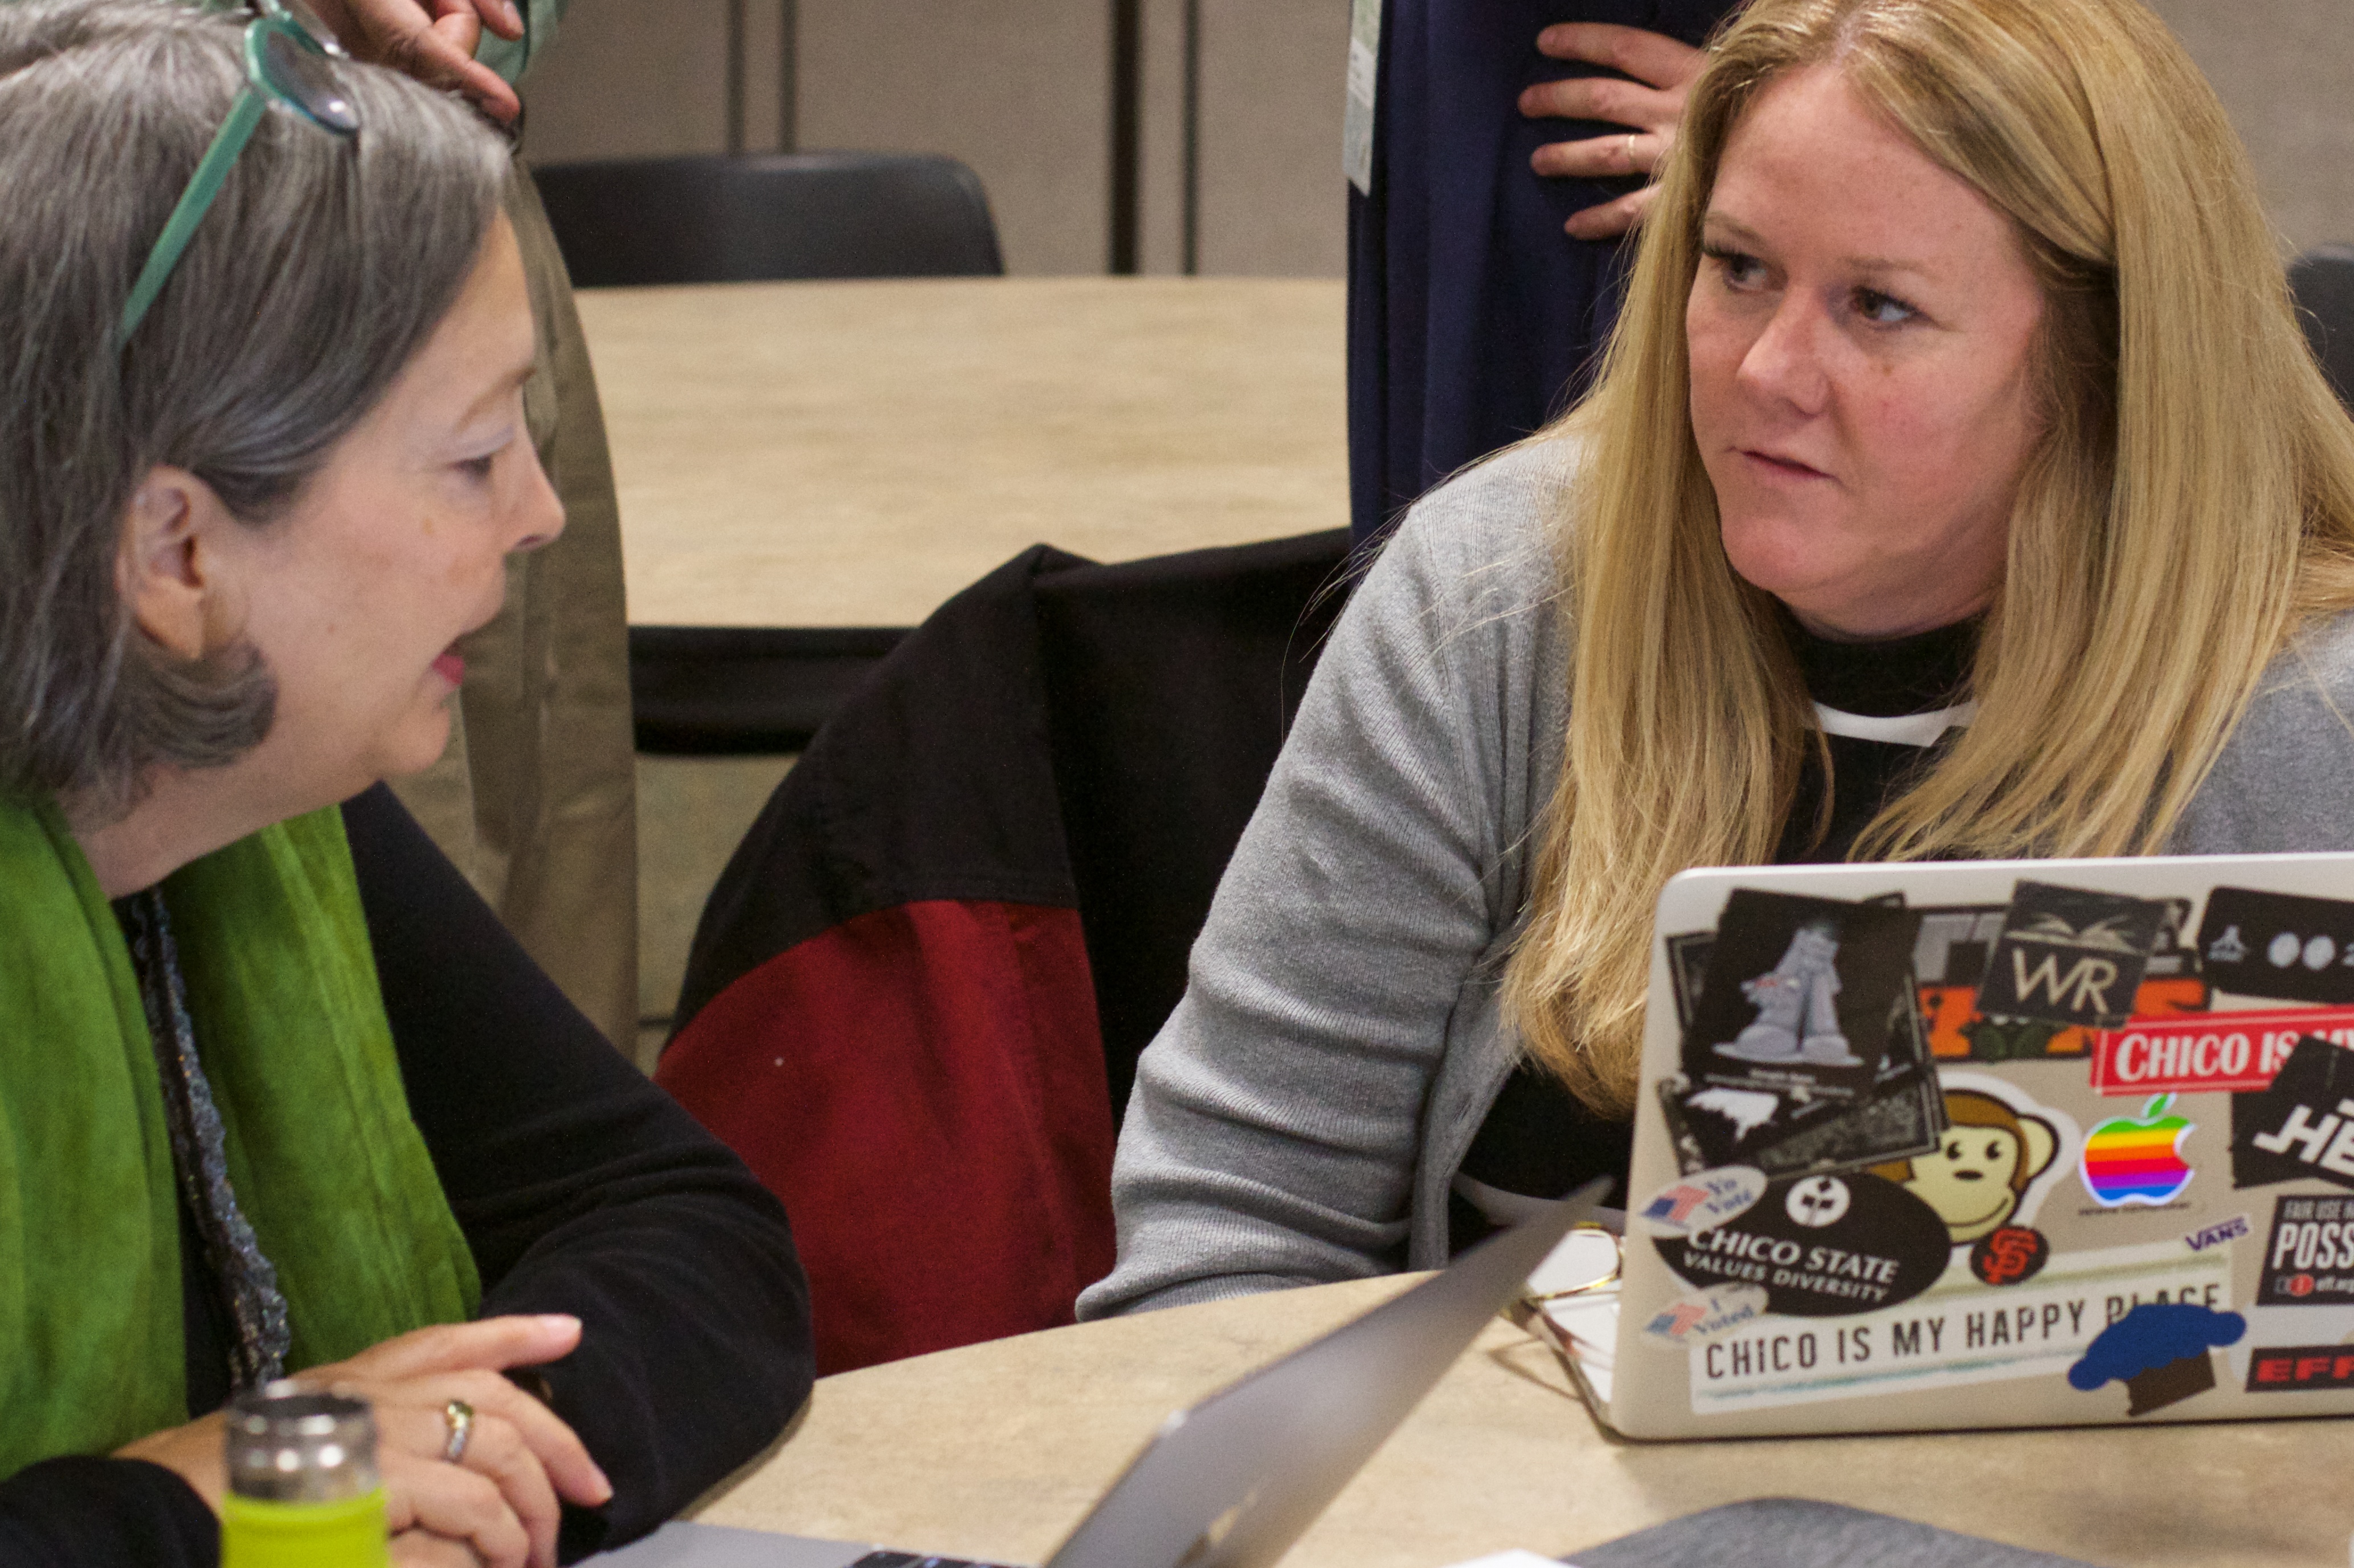
person, 2016dml